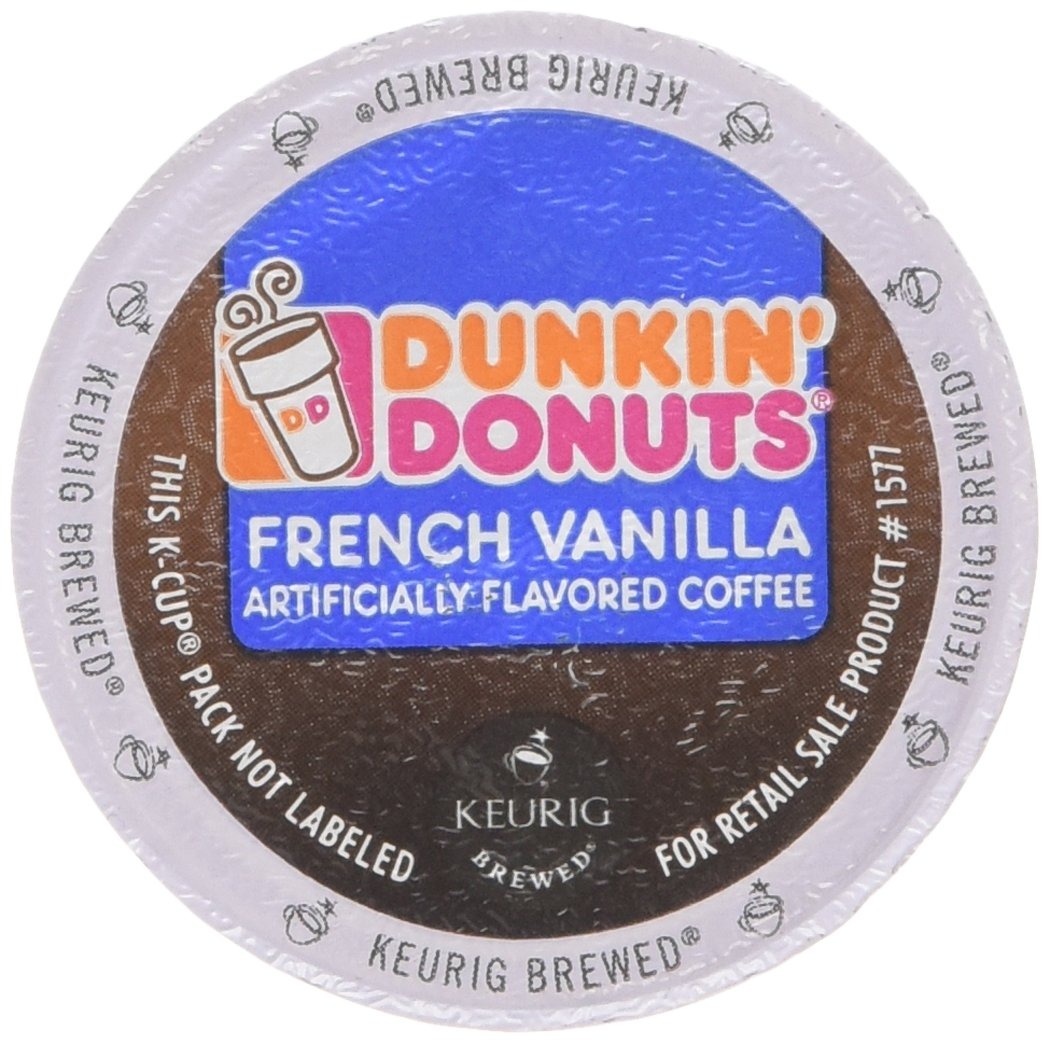
Item Name: Dunkin Donuts French Vanilla - Box of 12 Kcups for Use in Keurig Coffee Brewers
Bullet Point 1: The same great taste of Dunkin' Donuts now in your home
Bullet Point 2: Keep away from heat and sunlight
Bullet Point 3: Store in a cool, dry place
Bullet Point 4: The rich smooth taste of Dunkin’ Donuts Original Blend with the flavors and aroma of sweet, creamy vanilla
Value: 12.0
Unit: count

Price: 24.94